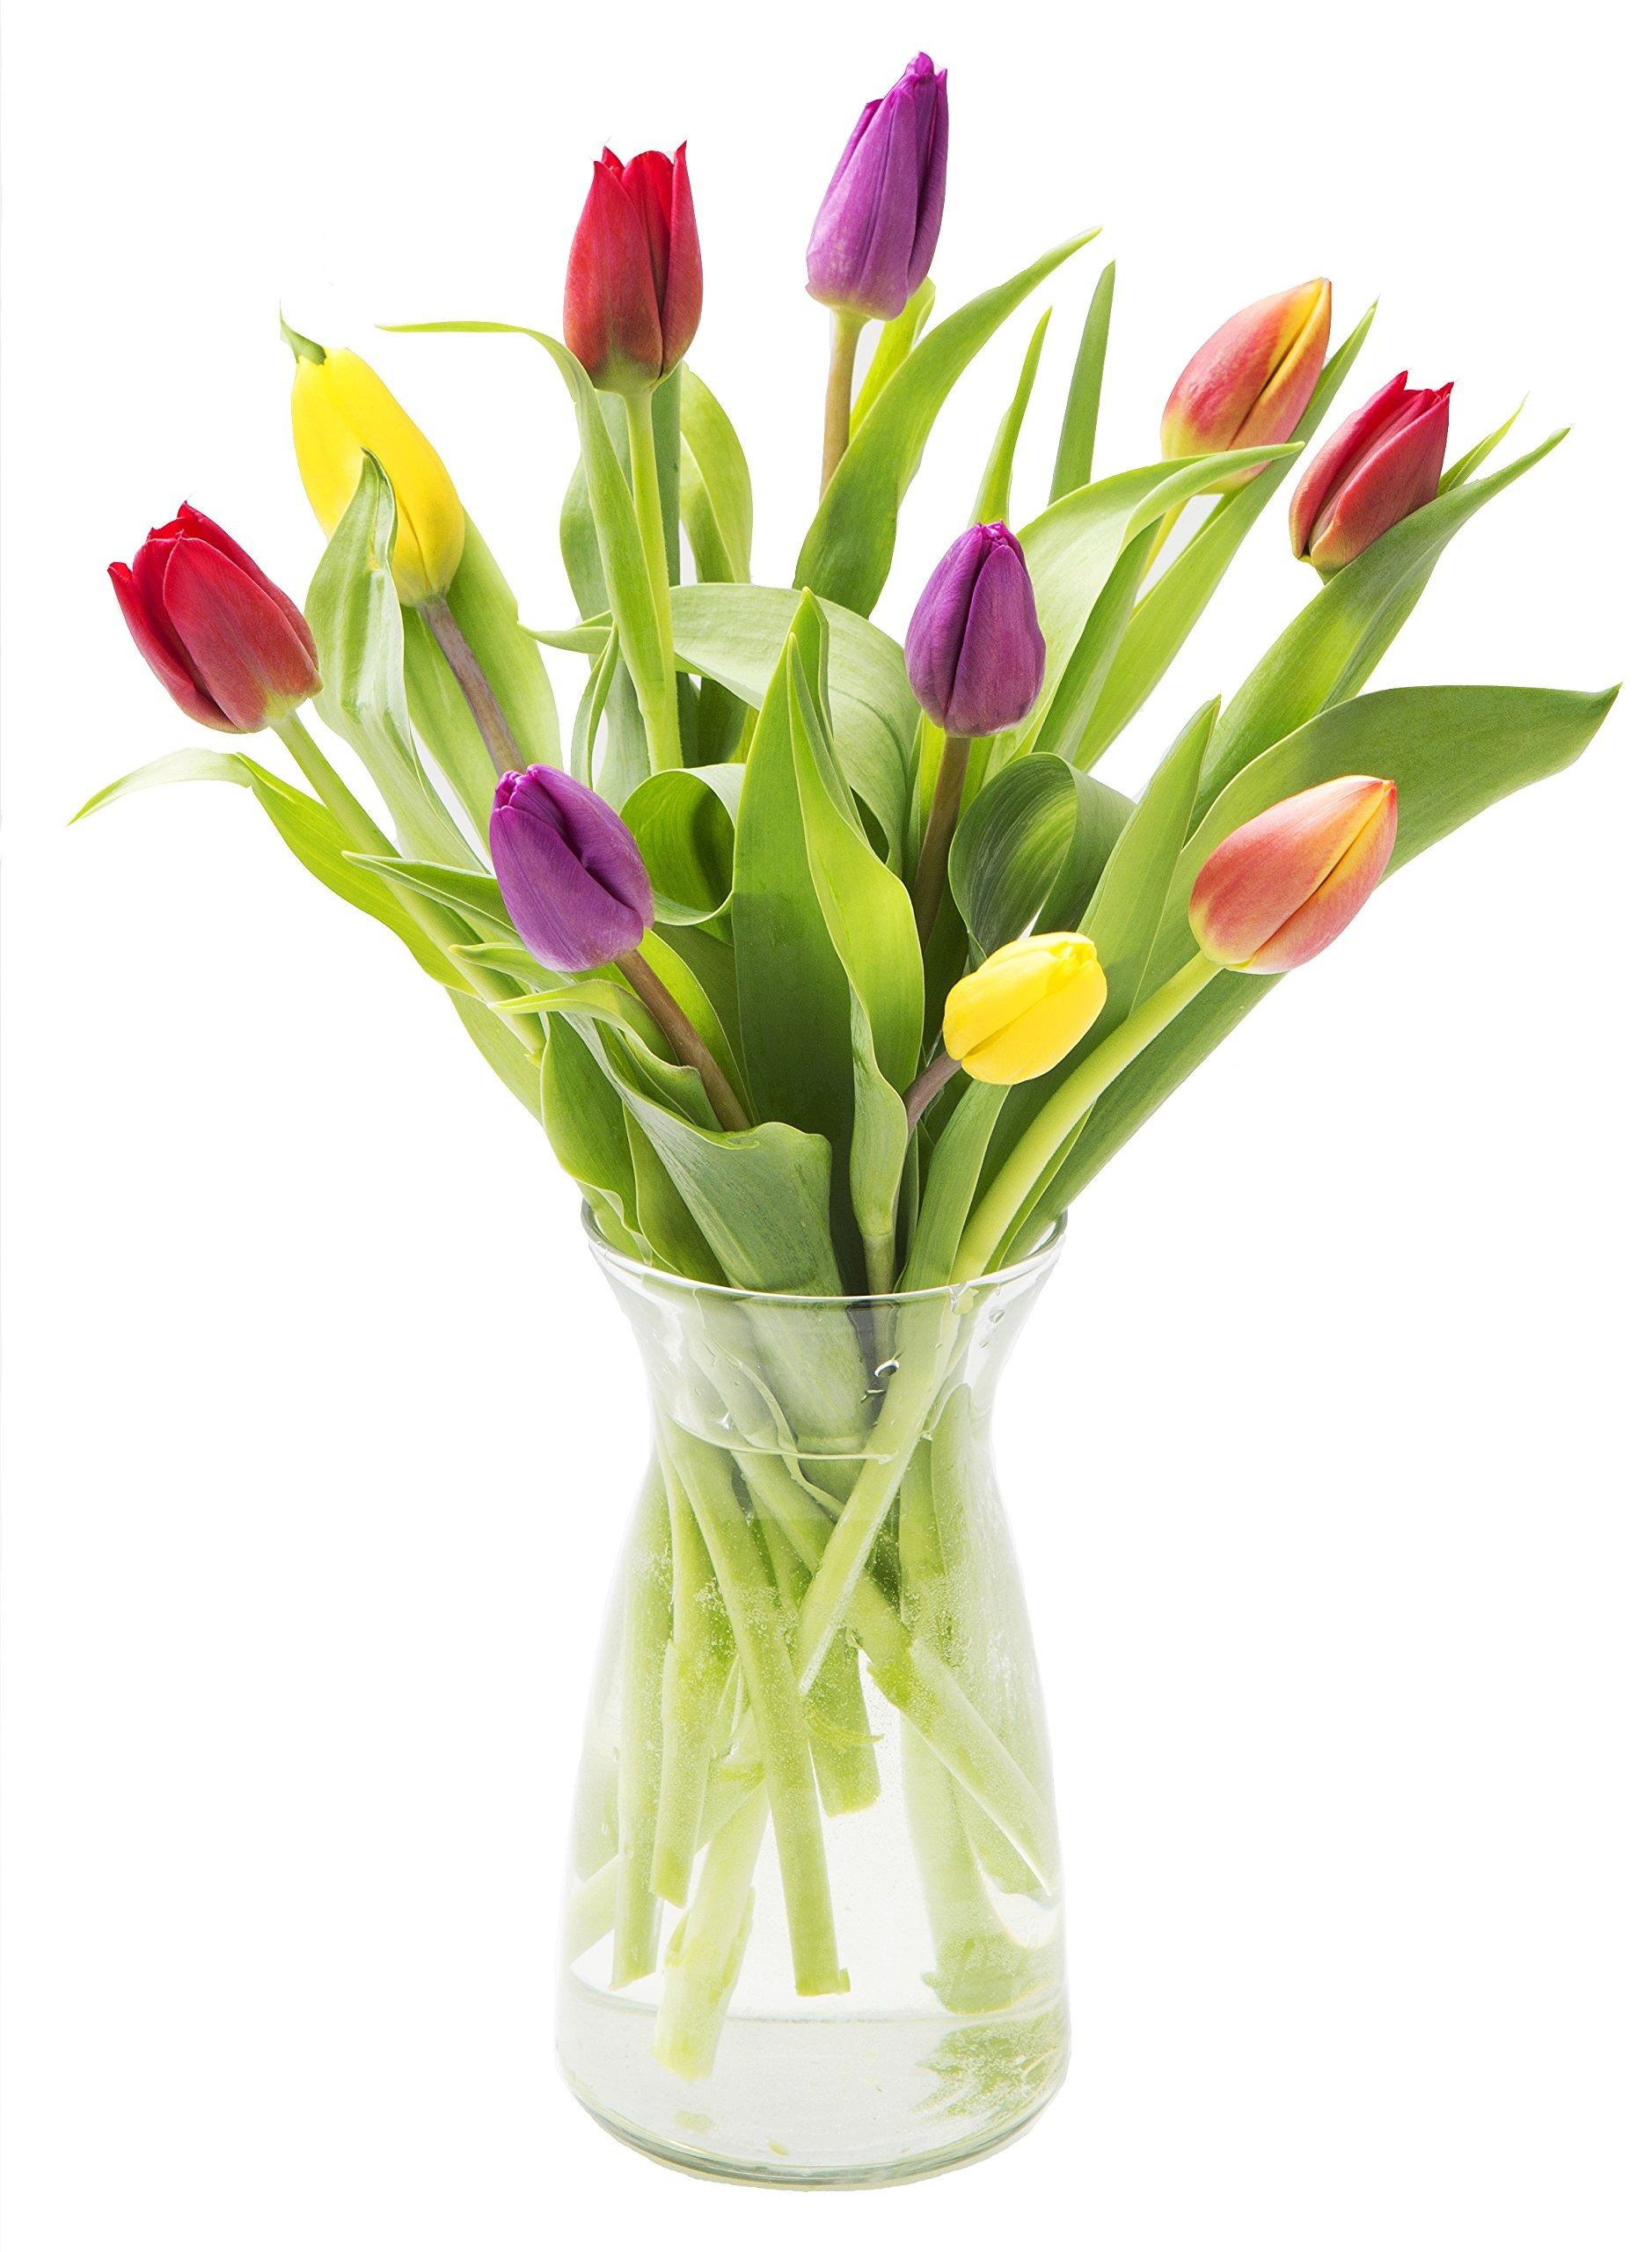
Item Name: Bouquet of 20 White Tulips Farm-Fresh From Holland with Vase
Value: nan
Unit: None

Price: 55.09